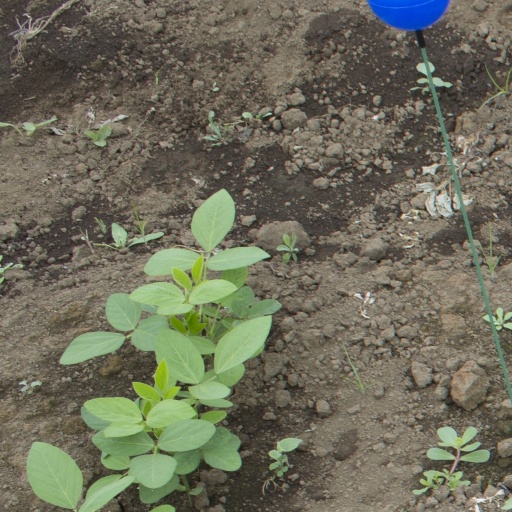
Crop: soybean